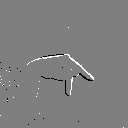
ASL letter: p